Zach McAllister

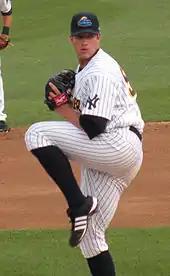
McAllister pitching in the 2009 Eastern League (AA) All-Star Game

At the 2010 MLB trade deadline, the Yankees and Seattle Mariners almost completed a deal that would have sent McAllister, Jesús Montero, and David Adams to the Seattle Mariners for Cliff Lee. When the teams shared medical reports, the Mariners determined that Adams' ankle was broken, not sprained. As a result, they chose to trade Lee to the Texas Rangers in a package centered on Justin Smoak.